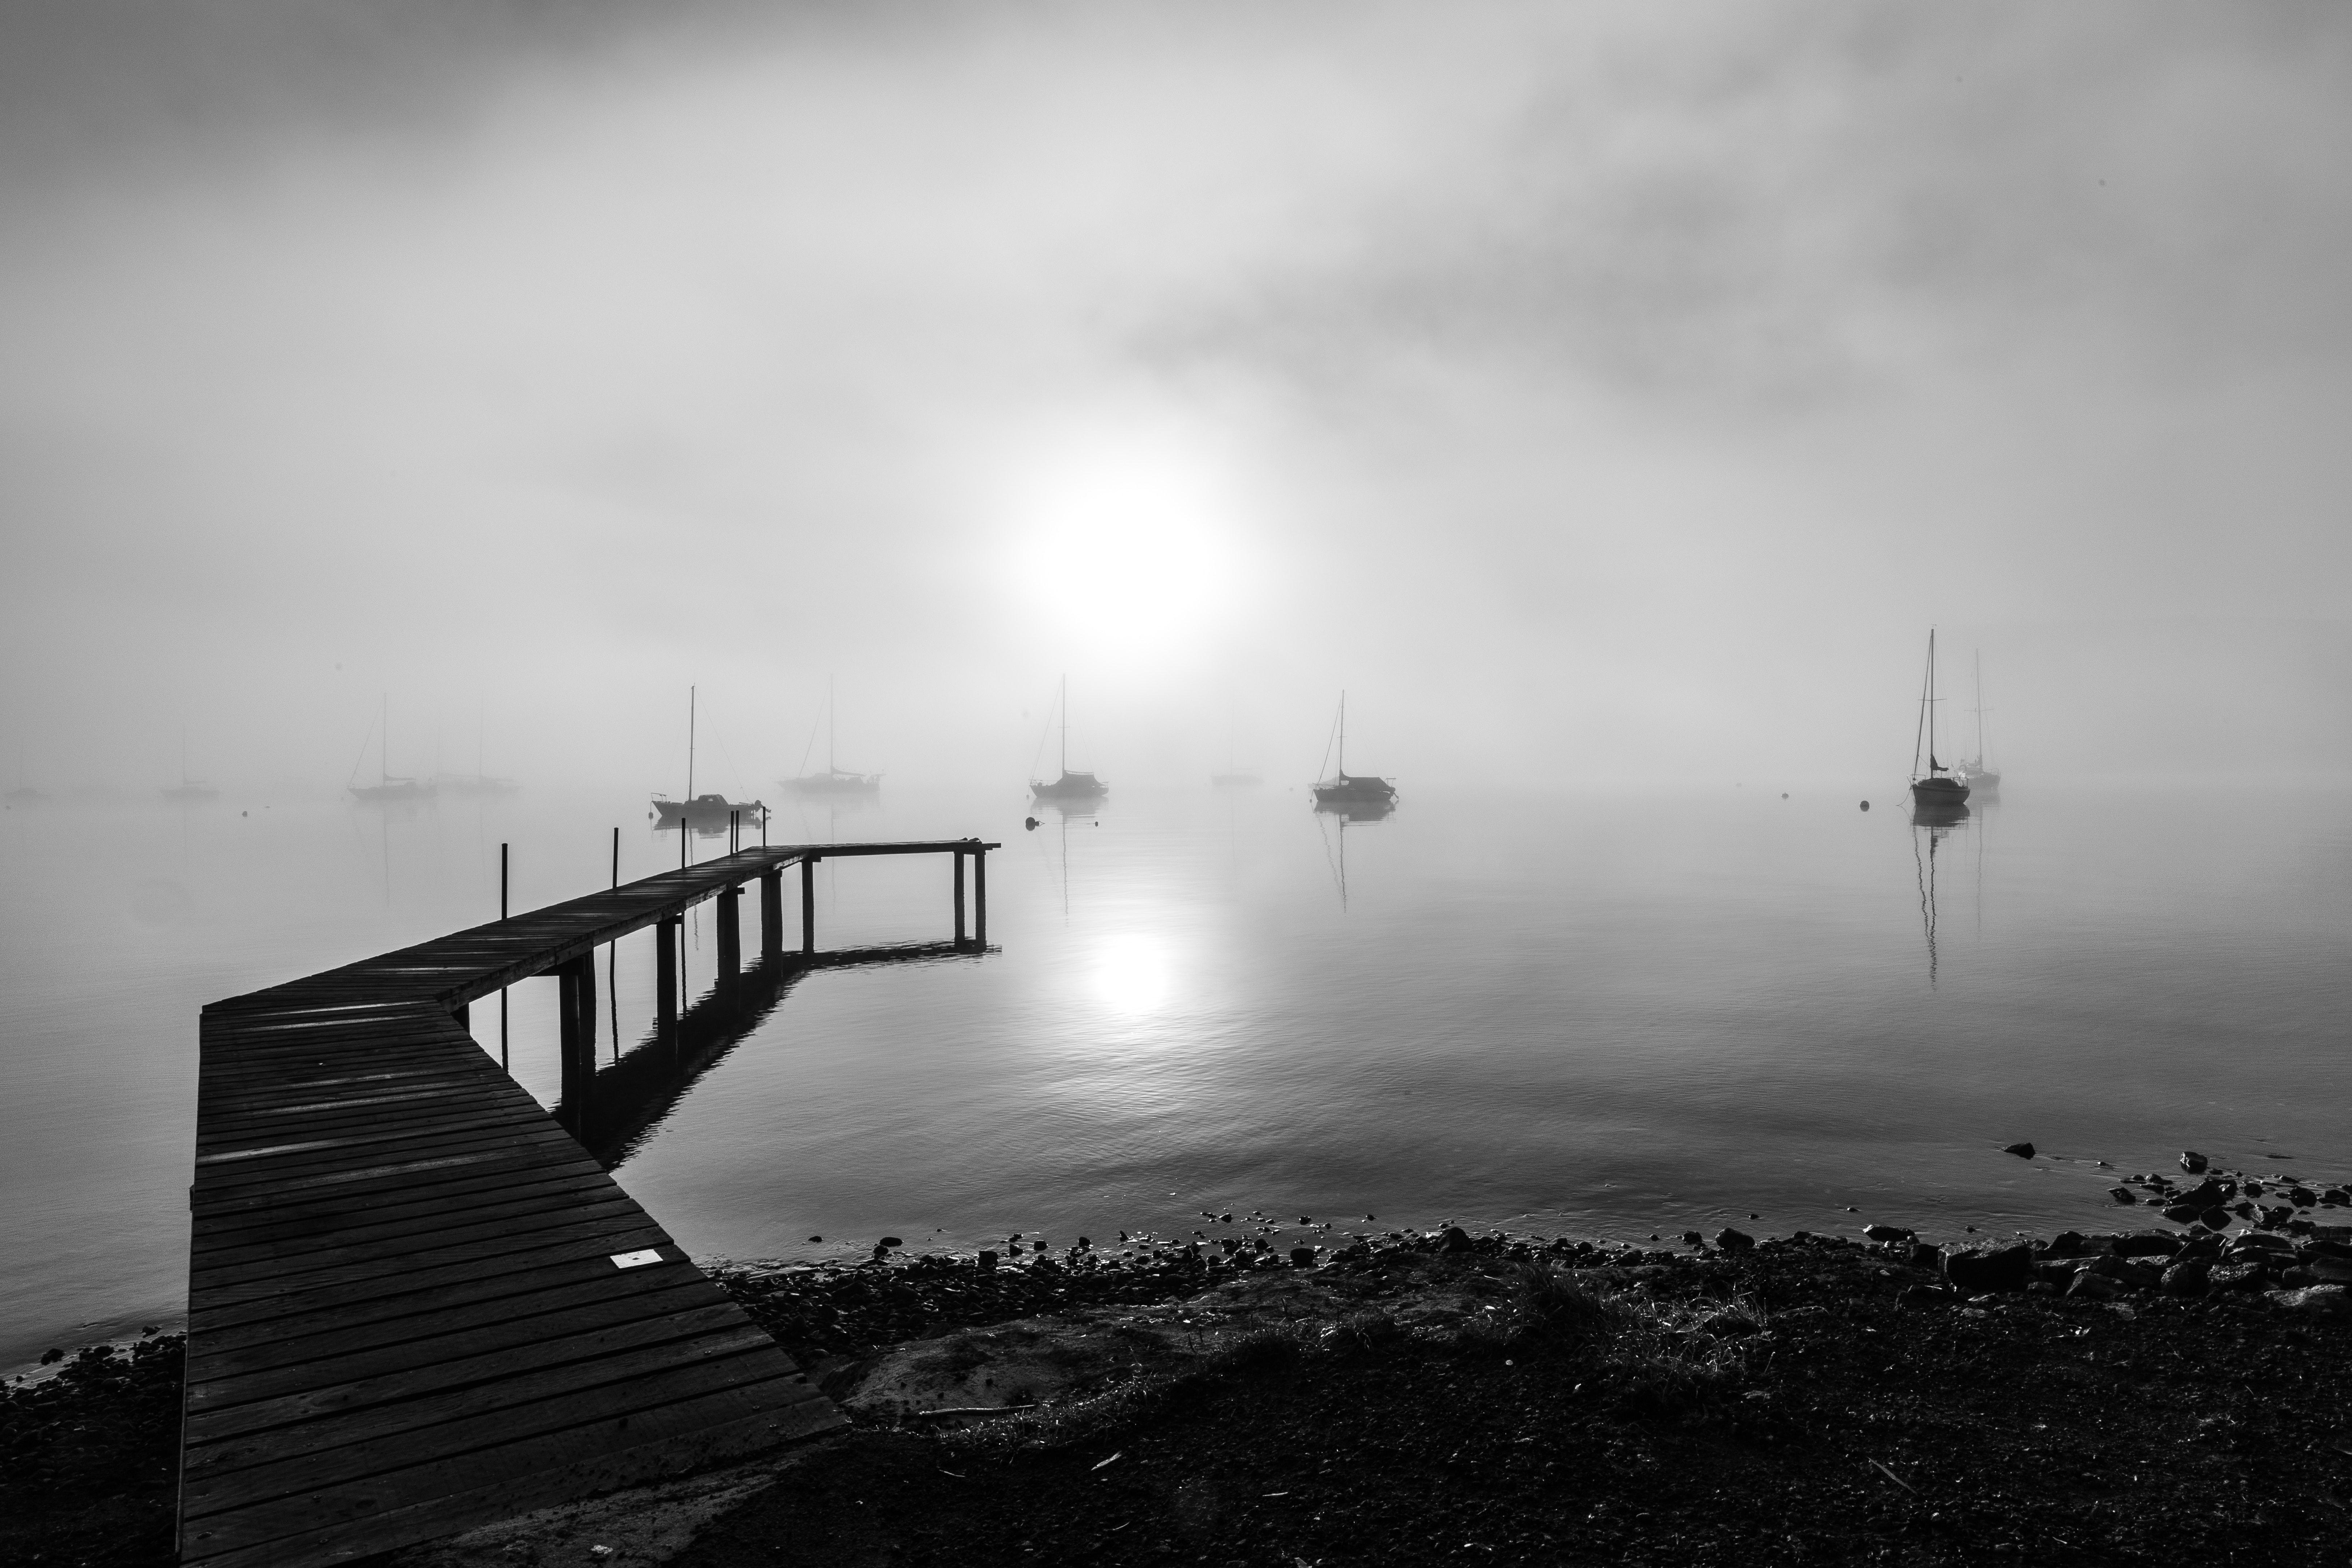
sky, water, white, black, atmospheric phenomenon, black and white, monochrome, cloud, light, sea, atmosphere, monochrome photography, morning, mist, reflection, calm, photography, sunlight, fog, dock, pier, horizon, ocean, architecture, stock photography, landscape, lake, river, sound, coast, style, meteorological phenomenon, stairs